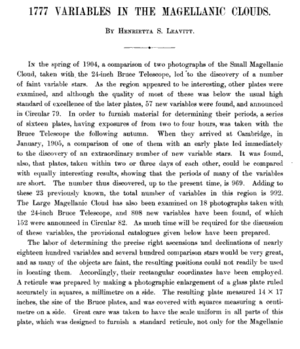
Henrietta Swan Leavitt est une astronome américaine ayant découvert la relation entre la luminosité des étoiles variables et leur période de variation. En 1893, diplômée du Radcliffe College, Leavitt commença à travailler à l'observatoire de l'université Harvard, en tant que calculatrice, s'occupant d'examiner des plaques photographiques dans le but de mesurer et de cataloguer la luminosité des étoiles.